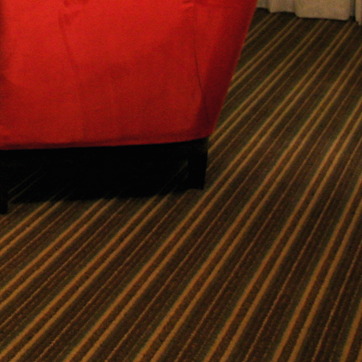
Material: carpet